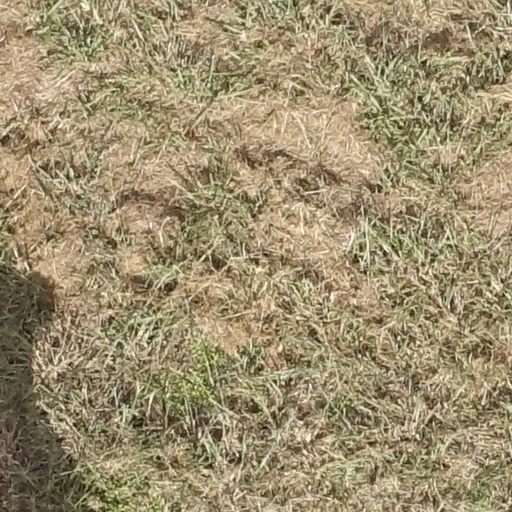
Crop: sorghum